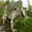
Label: frog